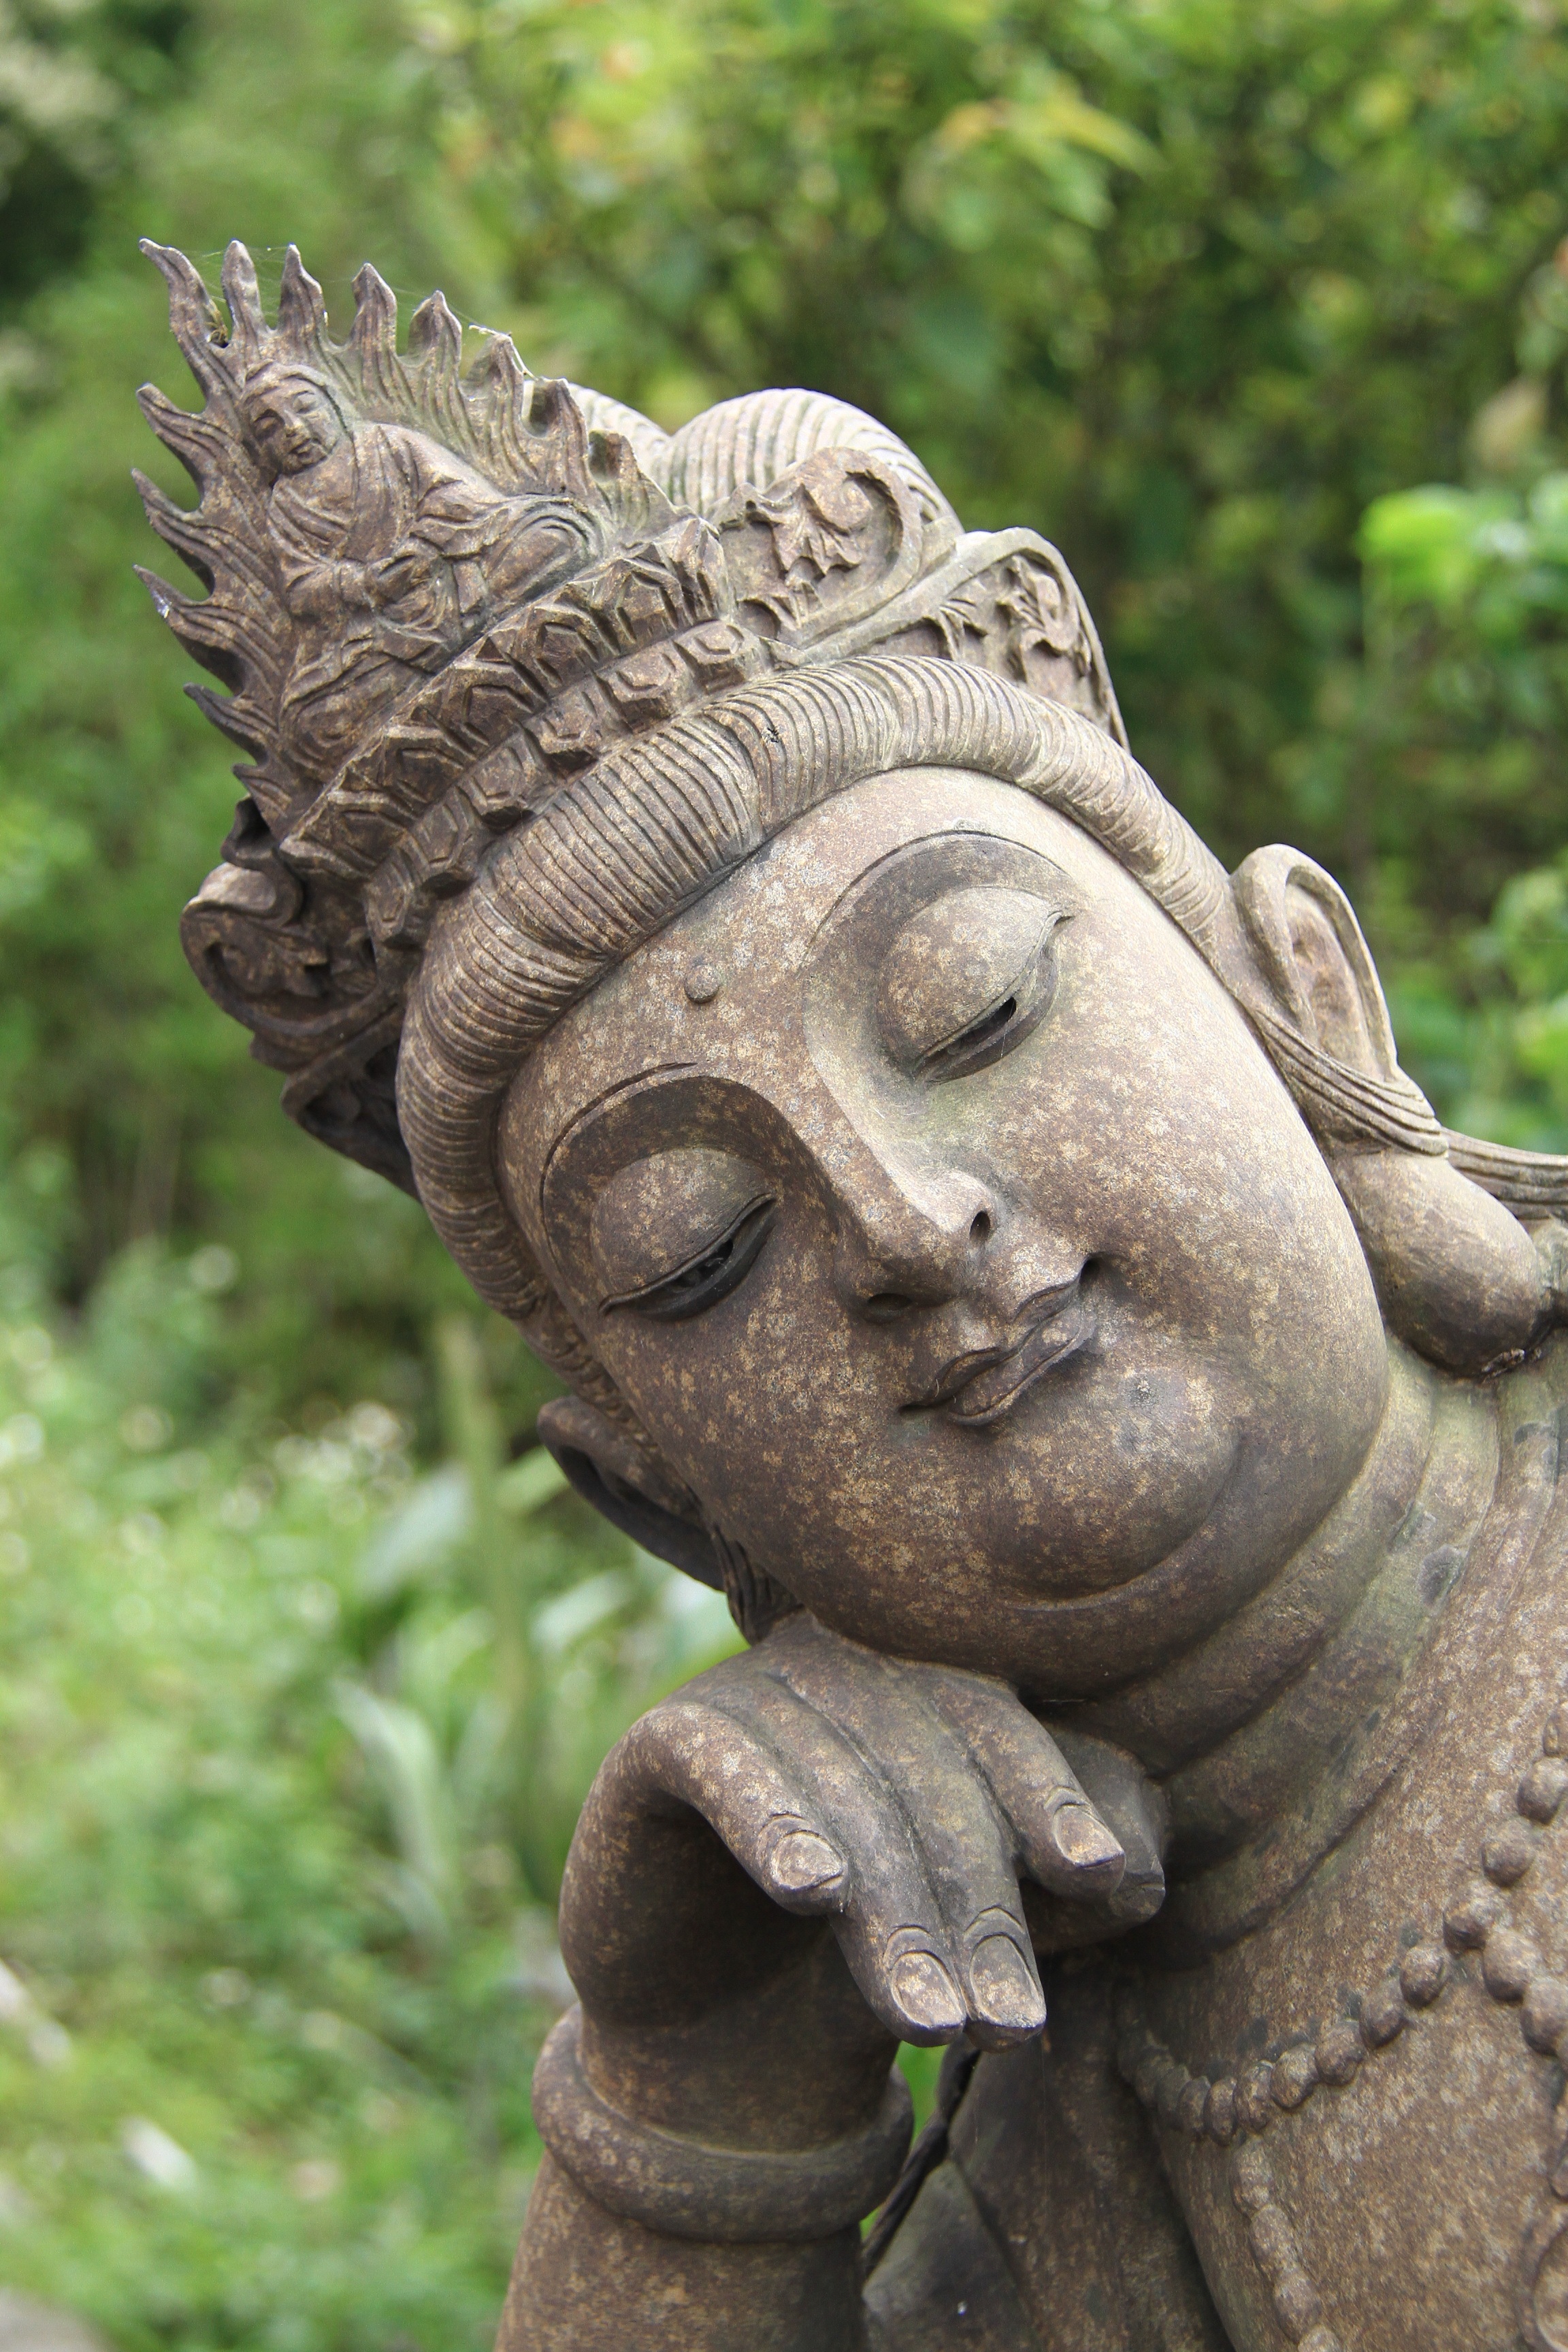
stone, monument, statue, buddhism, smile, gargoyle, sculpture, art, temple, head, elegant, carving, comfortable, stone carving, ancient history, the bodhisattva, convergence of the mesh, clear the net